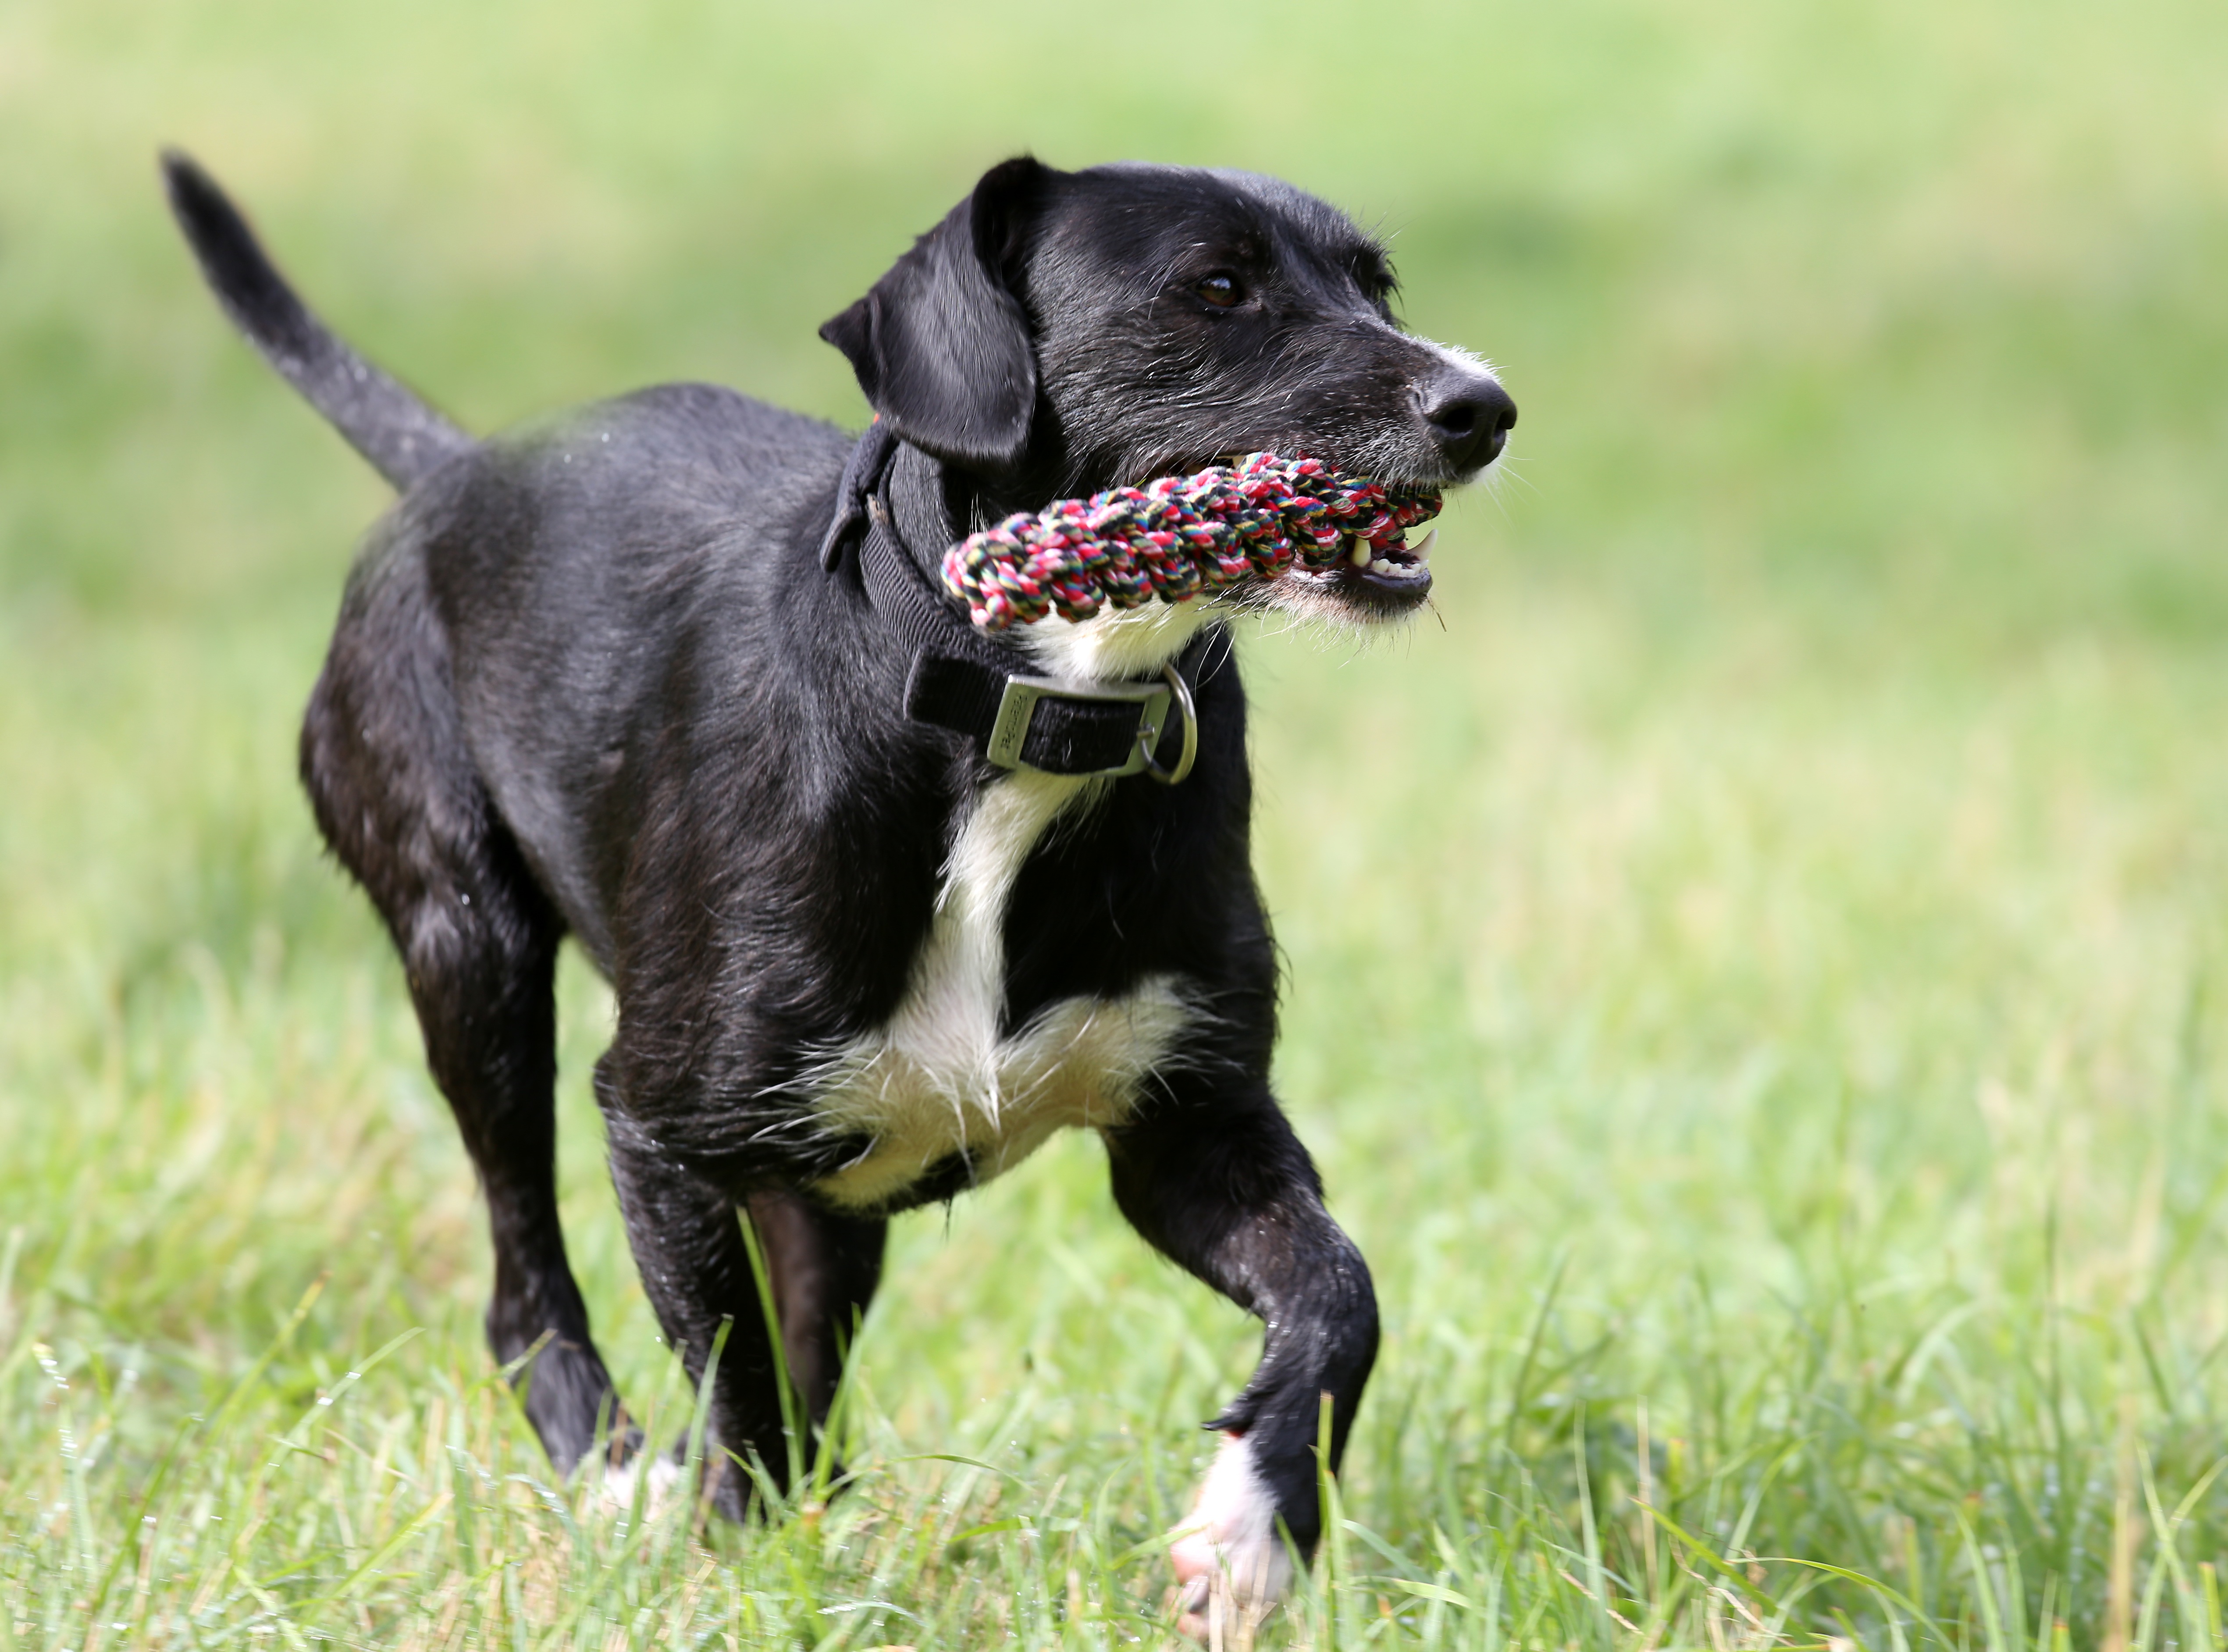
meadow, play, dog, pet, mammal, black, playful, race, hybrid, vertebrate, labrador retriever, out, dog breed, terrier, romp, patterdale terrier, dog like mammal